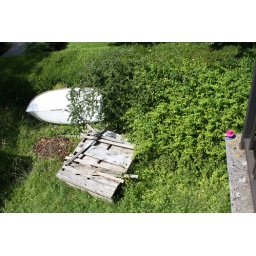
a boat in the green